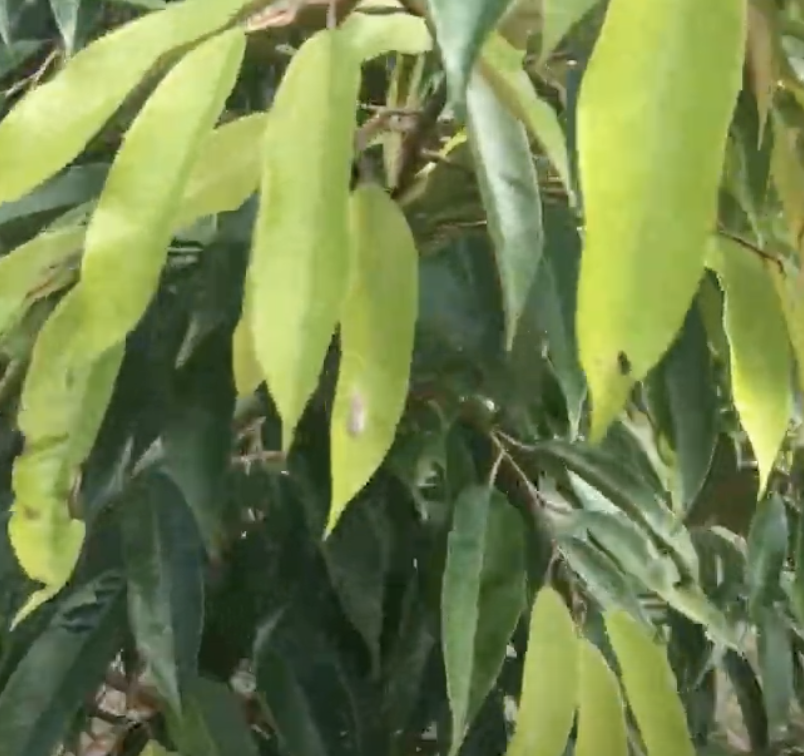
Label: yellow_leaf